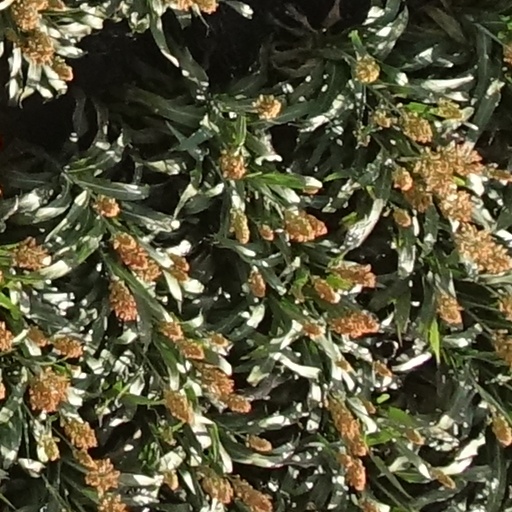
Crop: sorghum